Sarah De Nutte

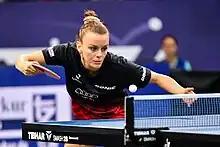
De Nutte in 2022

Sarah De Nutte (born 21 November 1992) is a professional Luxembourgish table tennis player and the most successful Luxembourgish table tennis player so far. She competed in the 2020 Summer Olympics and won the women's doubles bronze medal at the 2021 World Table Tennis Championships alongside Ni Xia Lian. Since 1995, she is the first and only native European woman to win a medal at the world table tennis championships in women's doubles. She is the current World No. 3 in women's doubles alongside Ni Xia Lian. In June 2022, she was awarded the Knight Order of the Oak Crown by the Grand Duchy of Luxembourg for her performances for her country. She currently plays for the top-flight club TT Saint-Quentin in the French first division. She is right-handed and plays with the shakehand grip style.